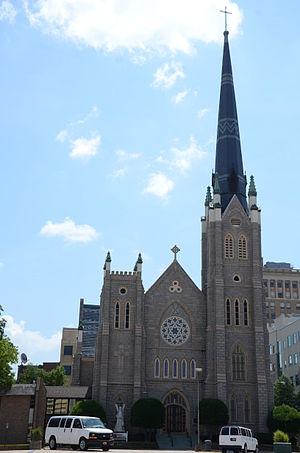
La cathédrale Saint-André de Little Rock dans l'Arkansas aux États-Unis est une église historique, église-mère du diocèse catholique de Little Rock. Elle se trouve à l'angle de South Louisiana Street et de West 7th Street dans le centre ville de Little Rock. Elle est dédiée à l'apôtre André.
Le diocèse de Little Rock est un diocèse catholique qui couvre la totalité de l'État de l'Arkansas. Les catholiques y sont une toute petite minorité face aux diverses dénominations protestantes et religions variées. Son siège est à la cathédrale Saint-André de Little Rock.
La ville de Little Rock est la capitale de l'État de l'Arkansas, aux États-Unis, le siège du comté de Pulaski et la plus grande ville de l'État. Sa population s’élevait à 193 524 habitants lors du recensement de 2010, estimée à 197 881 habitants en 2018.